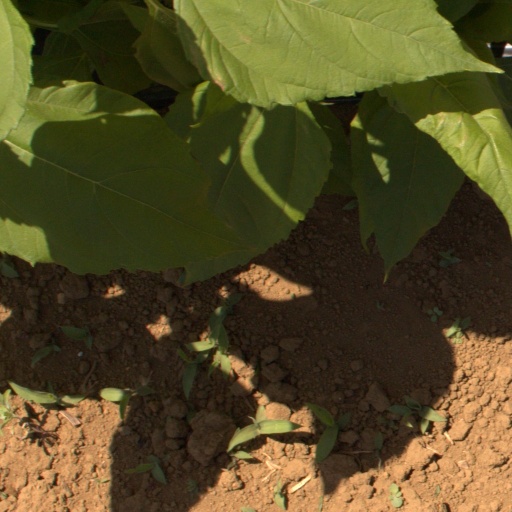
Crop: Jerusalem artichoke